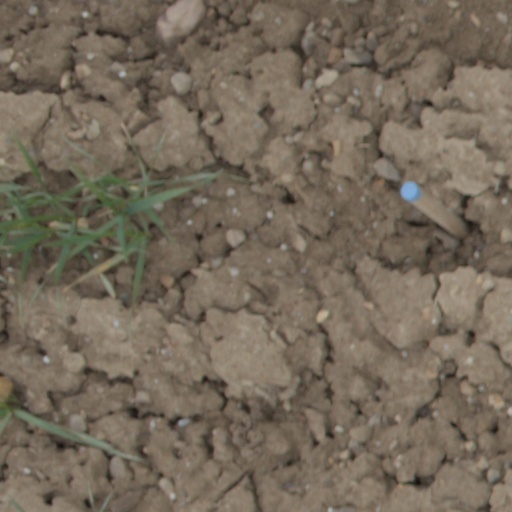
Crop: wheat